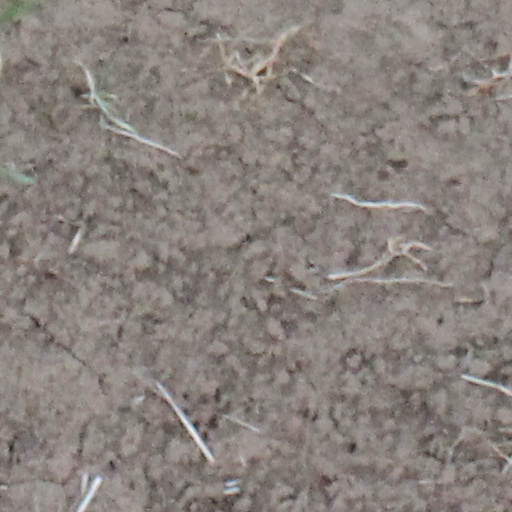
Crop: wheat